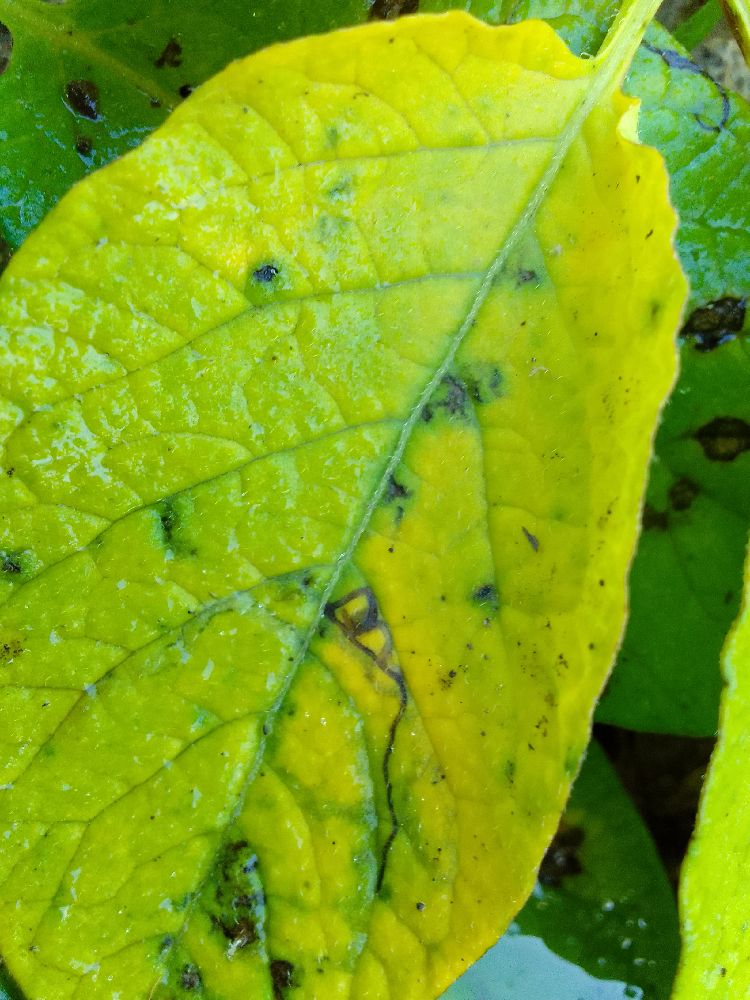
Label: Early blight